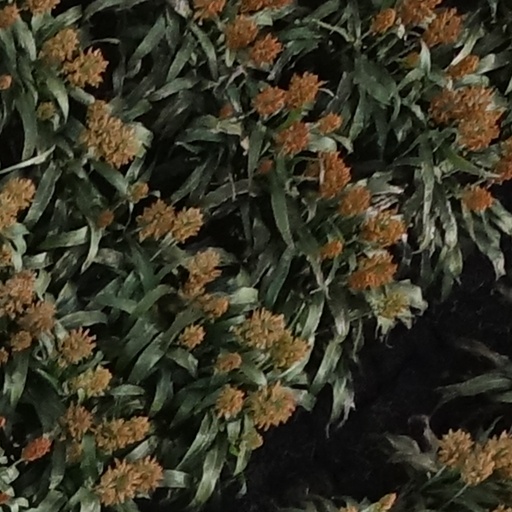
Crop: sorghum